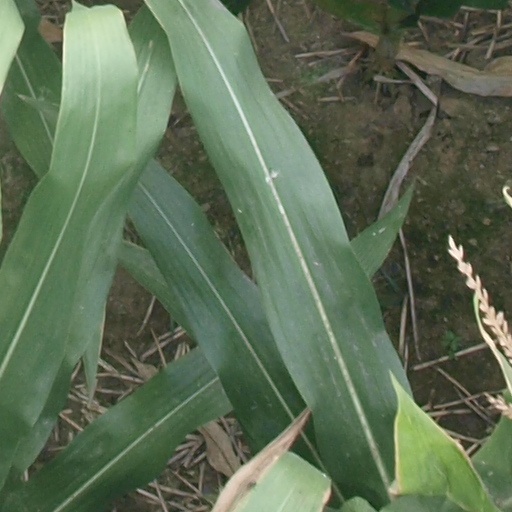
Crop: maize; corn